Entr'acte

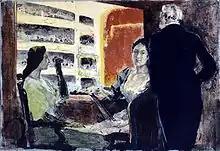
"Pendant l'entracte" (During the entr'acte): lithography by Alexandre Lunois published in "L'Artiste" (1894).

Some more or less elaborate or independent "entr'actes" or "intermezzi" became famous in their own right, in some cases eclipsing the theatre productions for which they were originally written: